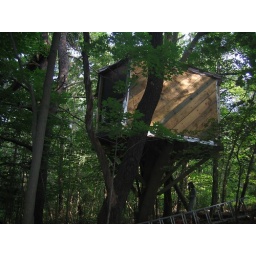
this wall faces the neighbor's house so we didnt put any windows in